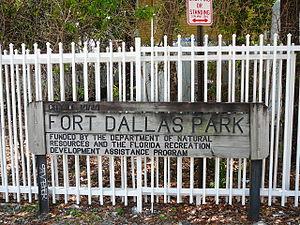
Fort Dallas est un ancien cantonnement militaire et une ville fantôme situé sur les rives de la Miami River dans ce qui est maintenant Downtown Miami dans le comté de Miami-Dade en Floride.